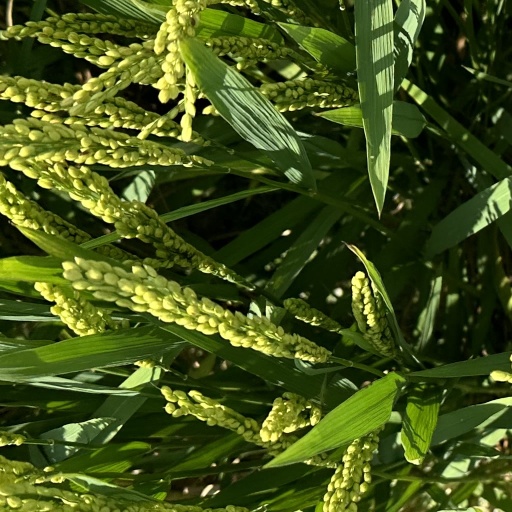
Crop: rice